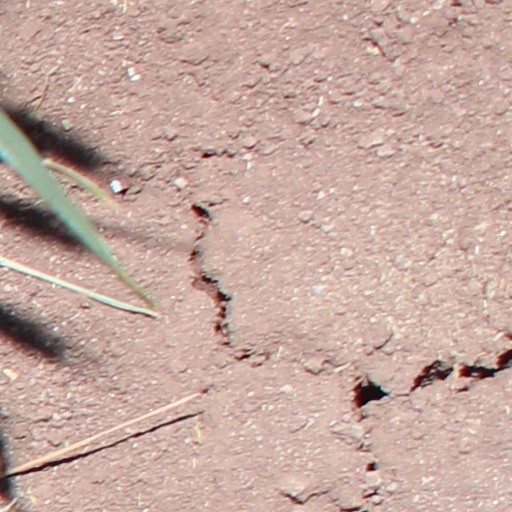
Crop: wheat